European witchcraft

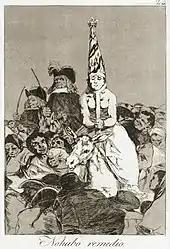
Goya's drawing of result of a presumed witch's trial: "[so she must be a witch]"

After the early 17th century, popular sentiment began to turn against the practice. In 1682, King Louis XIV prohibited further witch-trials in France. In 1687, Louis XIV issued an edict against witchcraft that was rather moderate compared to former ones; it ignored black cats and other lurid fantasies of the witch mania. After this, the number of witches accused and condemned fell rapidly. In 1736, Great Britain formally ended witch-trials with passage of the Witchcraft Act 1735 (9 Geo. 2. c. 5).